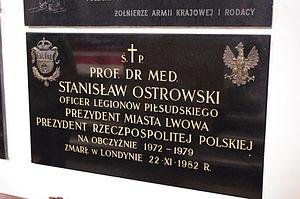
Stanisław Ostrowski, né à Lemberg le 29 octobre 1892 et mort à Londres le 22 novembre 1982, est un homme d'État polonais. Il fut le troisième président de la République de Pologne en exil de 1972 jusqu'à 1979, succédant à August Zaleski. Stanisław Ostrowski contribuera grandement à reconstituer l'unité des Polonais libres de l'émigration politique. Sa présidence sera caractérisée par l'approfondissement de l'aide et des liens du gouvernement polonais en exil avec le mouvement d'opposition naissant en Pologne. Il désignera pour successeur le plus chevronné des diplomates polonais du temps de guerre, l'ambassadeur Edward Raczyński.